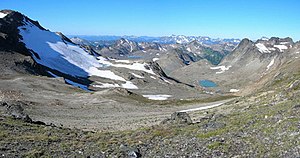
Gletsjernes tilbagetrækning siden 1850
Gletsjeren set fra samme sted i 2006; på 30 år har den trukket sig 1,9 km tilbage.
Gletsjernes tilbagetrækning siden 1850 har betydet ændringer i mængden af ferskvand tilgængelig for dyr og planter, som lever af smeltevand, samt til menneskers husholdninger, landbrugets kunstvanding, og på længere sigt vandstanden i verdenshavene. Det sammenfald, videnskabsfolk har påvist mellem gletsjernes tilbagetrækning og atmosfærens forøgede indhold af drivhusgasser, udlægges af mange som endnu et tegn på global opvarmning. Nogle af de største tilbagetrækninger af gletsjere ses i Himalaya i Asien, Alperne i Europa, Rocky Mountains og Cascade Range i USA, den sydlige del af Andesbjergene i Sydamerika, foruden Kilimanjaro i Afrika.